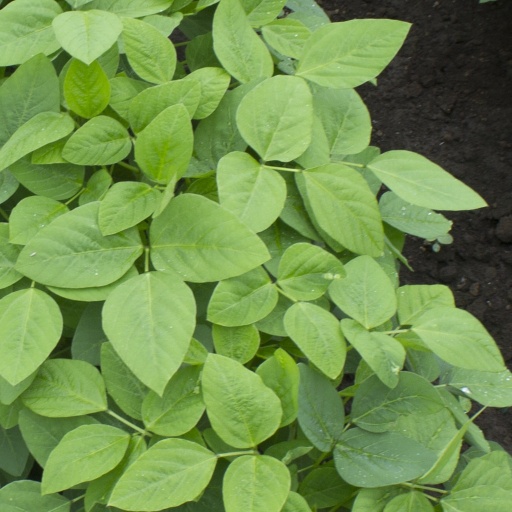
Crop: soybean